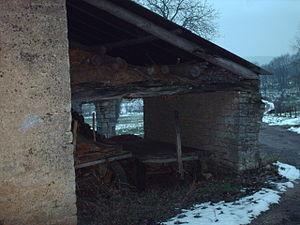
charri à ""Chamblard"""
Le charri est un élément architectural typique des fermes traditionnelles des Vosges saônoises et des Hautes-Vosges lorraines. Il s'agit avant tout d'une avant-grange intégrée au bâti principal où les exploitants peuvent vaquer à de nombreuses occupations. L'autre avantage est qu'il protège du vent et de la pluie pendant la mauvaise saison. Suivant les secteurs, le charri peut être en effet fermé par une porte et fournir une pièce de travail à l'abri du froid hivernal.
Romain est une commune française située dans le département du Doubs en région Bourgogne-Franche-Comté.